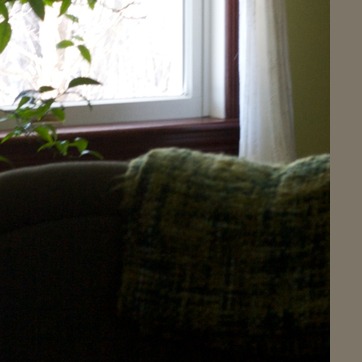
Material: fabric